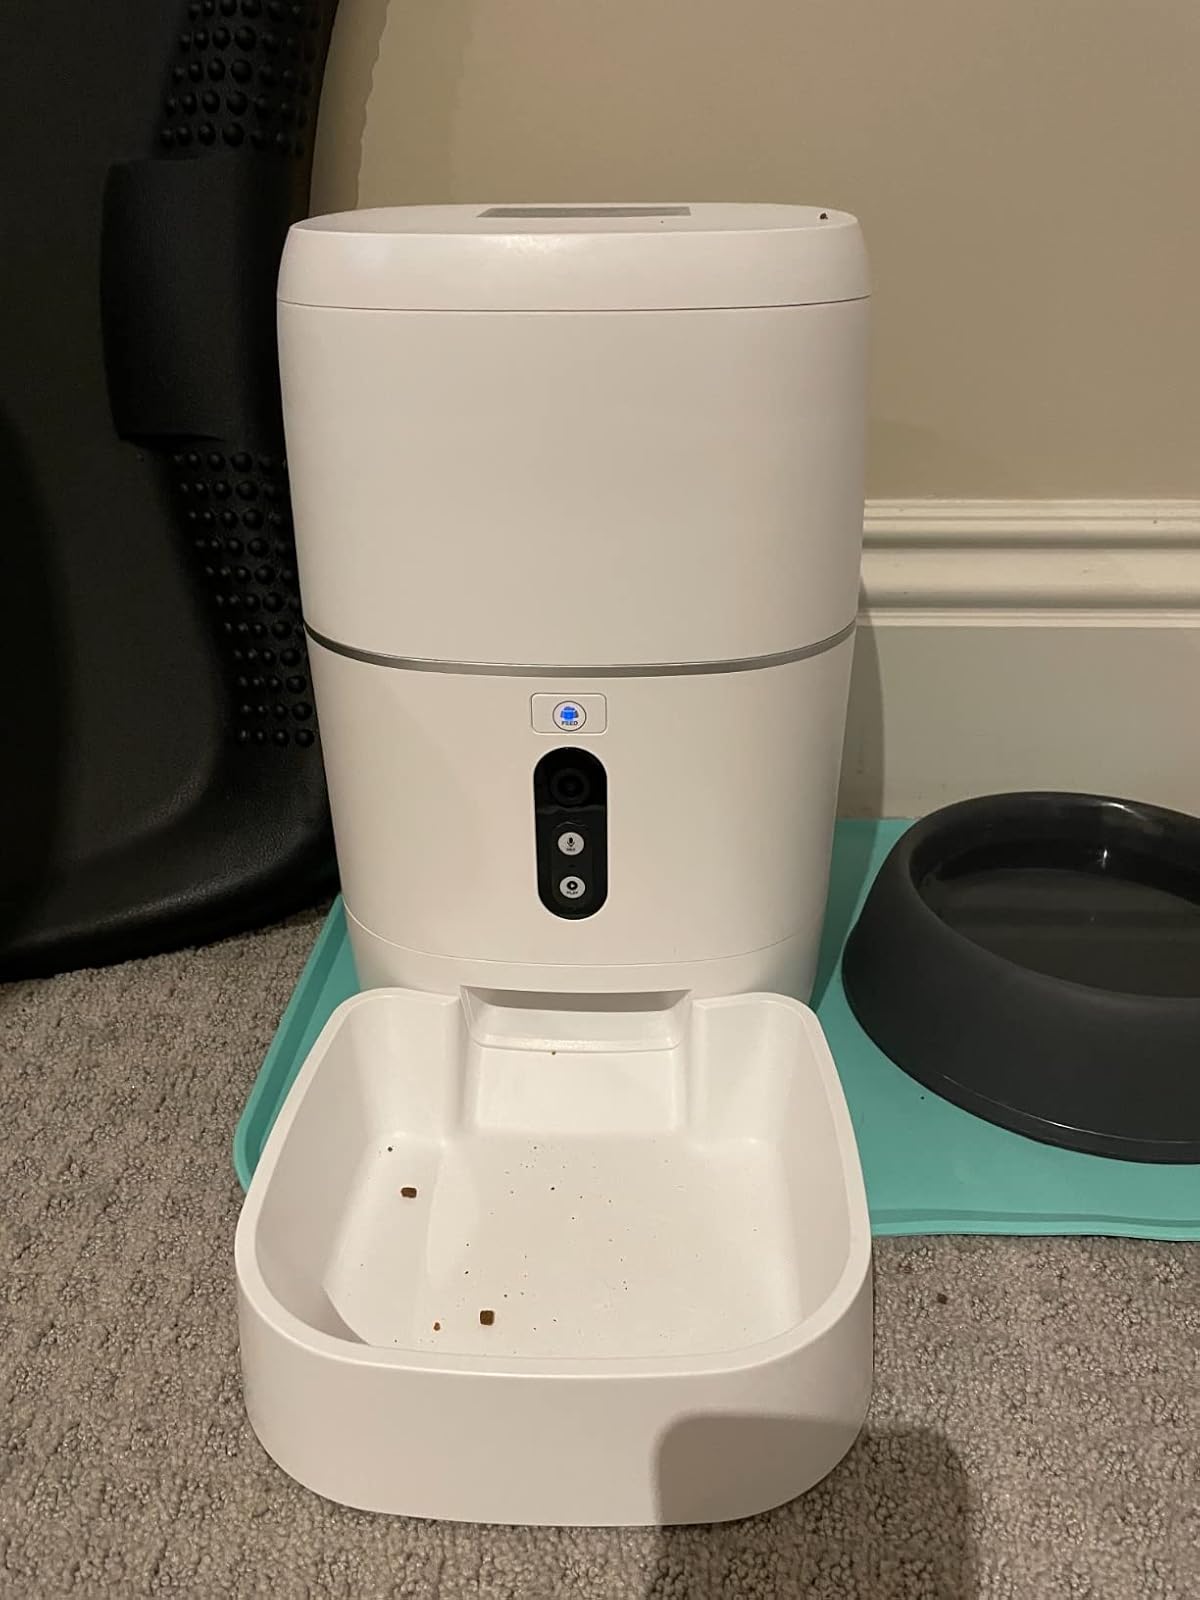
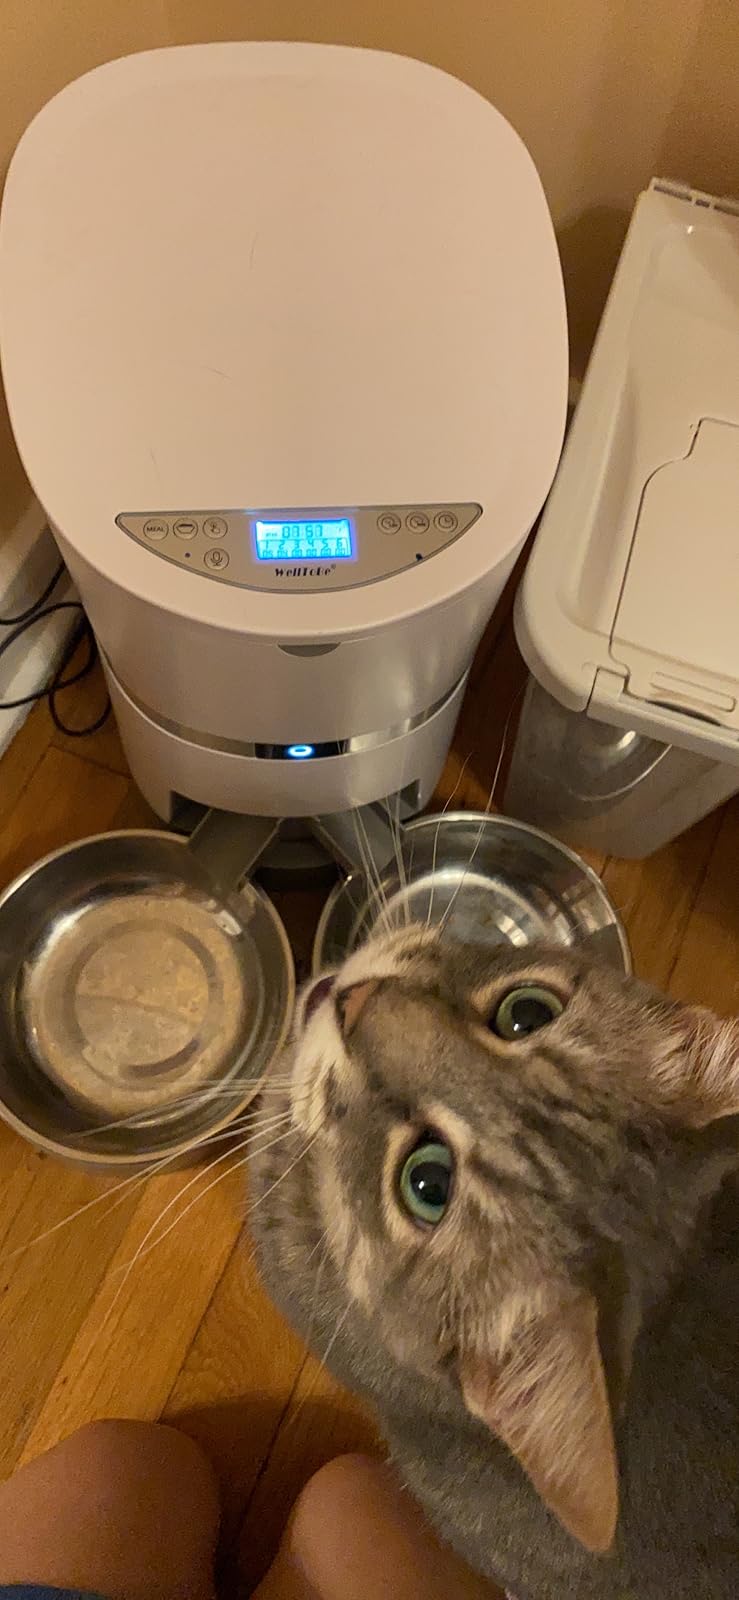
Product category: items_feeder
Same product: no